Quicken Forbidden

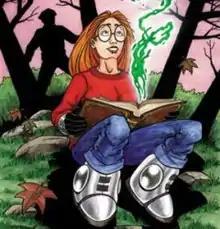
Cover to "Quicken Forbidden" issue #3

Quicken Forbidden was a comicbook title published by Cryptic Press, and created by writer Dave Roman and artist John Green. It was first published in 1996, and the first five issues were later collected into a trade paperback; the series concluded with issue 13, published in 2005. AiT/Planet Lar collected the first ten issues in two trade paperbacks, "Jax Epoch and the Quicken Forbidden: Borrowed Magic" and "Jax Epoch and the Quicken Forbidden: Separation Anxiety".